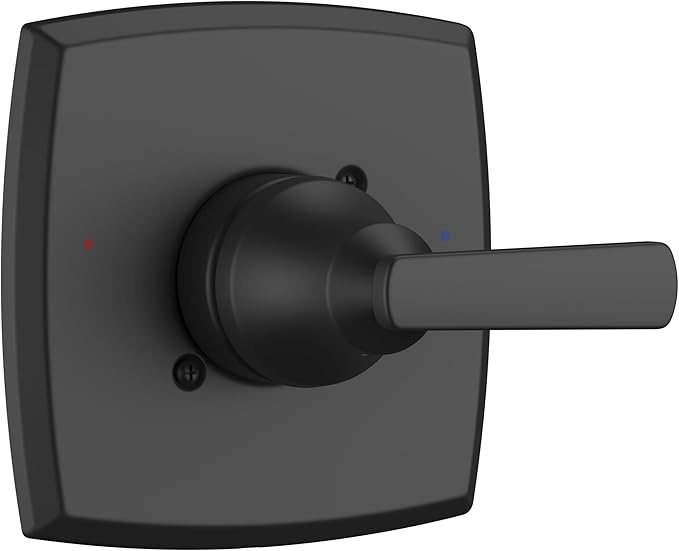
Replacement for D Faucet 14 Series Single-Function Shower Valve Trim Kit, Matte Black Shower Trim Kit Shower Handle T14064-BL(Without Cartridge)
About This METAL CONSTRUCTION - Ensuring durability and dependability (Note: Check your valve model before ordering) EASY TO ADJUST - Lever style handle with red/blue temperature indicator on the escutcheon AFTERMARKET PART - Compatible wtih D Faucet R10000 series shower valve (Multichoice Universal Valve 2007-Present Applicable Cartridge Model RP46074/Monitor Valve from 1993-2007 Applicable Cartridge Model RP19804) TRIM KIT ONLY - Rough-in valve sold separately (recommended rough-in valve model R10000-UNWS or R10000-UNBXHF) MOUNTING HARDWARE - Comes with trim kit (Cartridge and Valve Not Included) Overview Material : Metal Brand : KANDENT Item dimensions L x W x H : 6 x 6 x 3 inches Inlet Connection Type : NPT Outlet Connection Type : NPT Number of Ports : 3 Specification Met : NSF, WRAS Manufacturer : KANDENT
Brand: KANDENT
Category: Hardware > Plumbing > Plumbing Fixture Hardware & Parts > Shower Parts > Electric & Power Showers